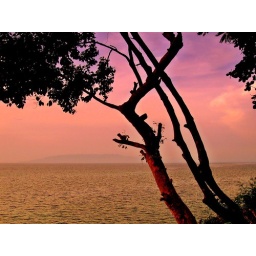
God writes the gospel not in the Bible alone, but on trees and flowers and clouds and stars. ~Martin Luther